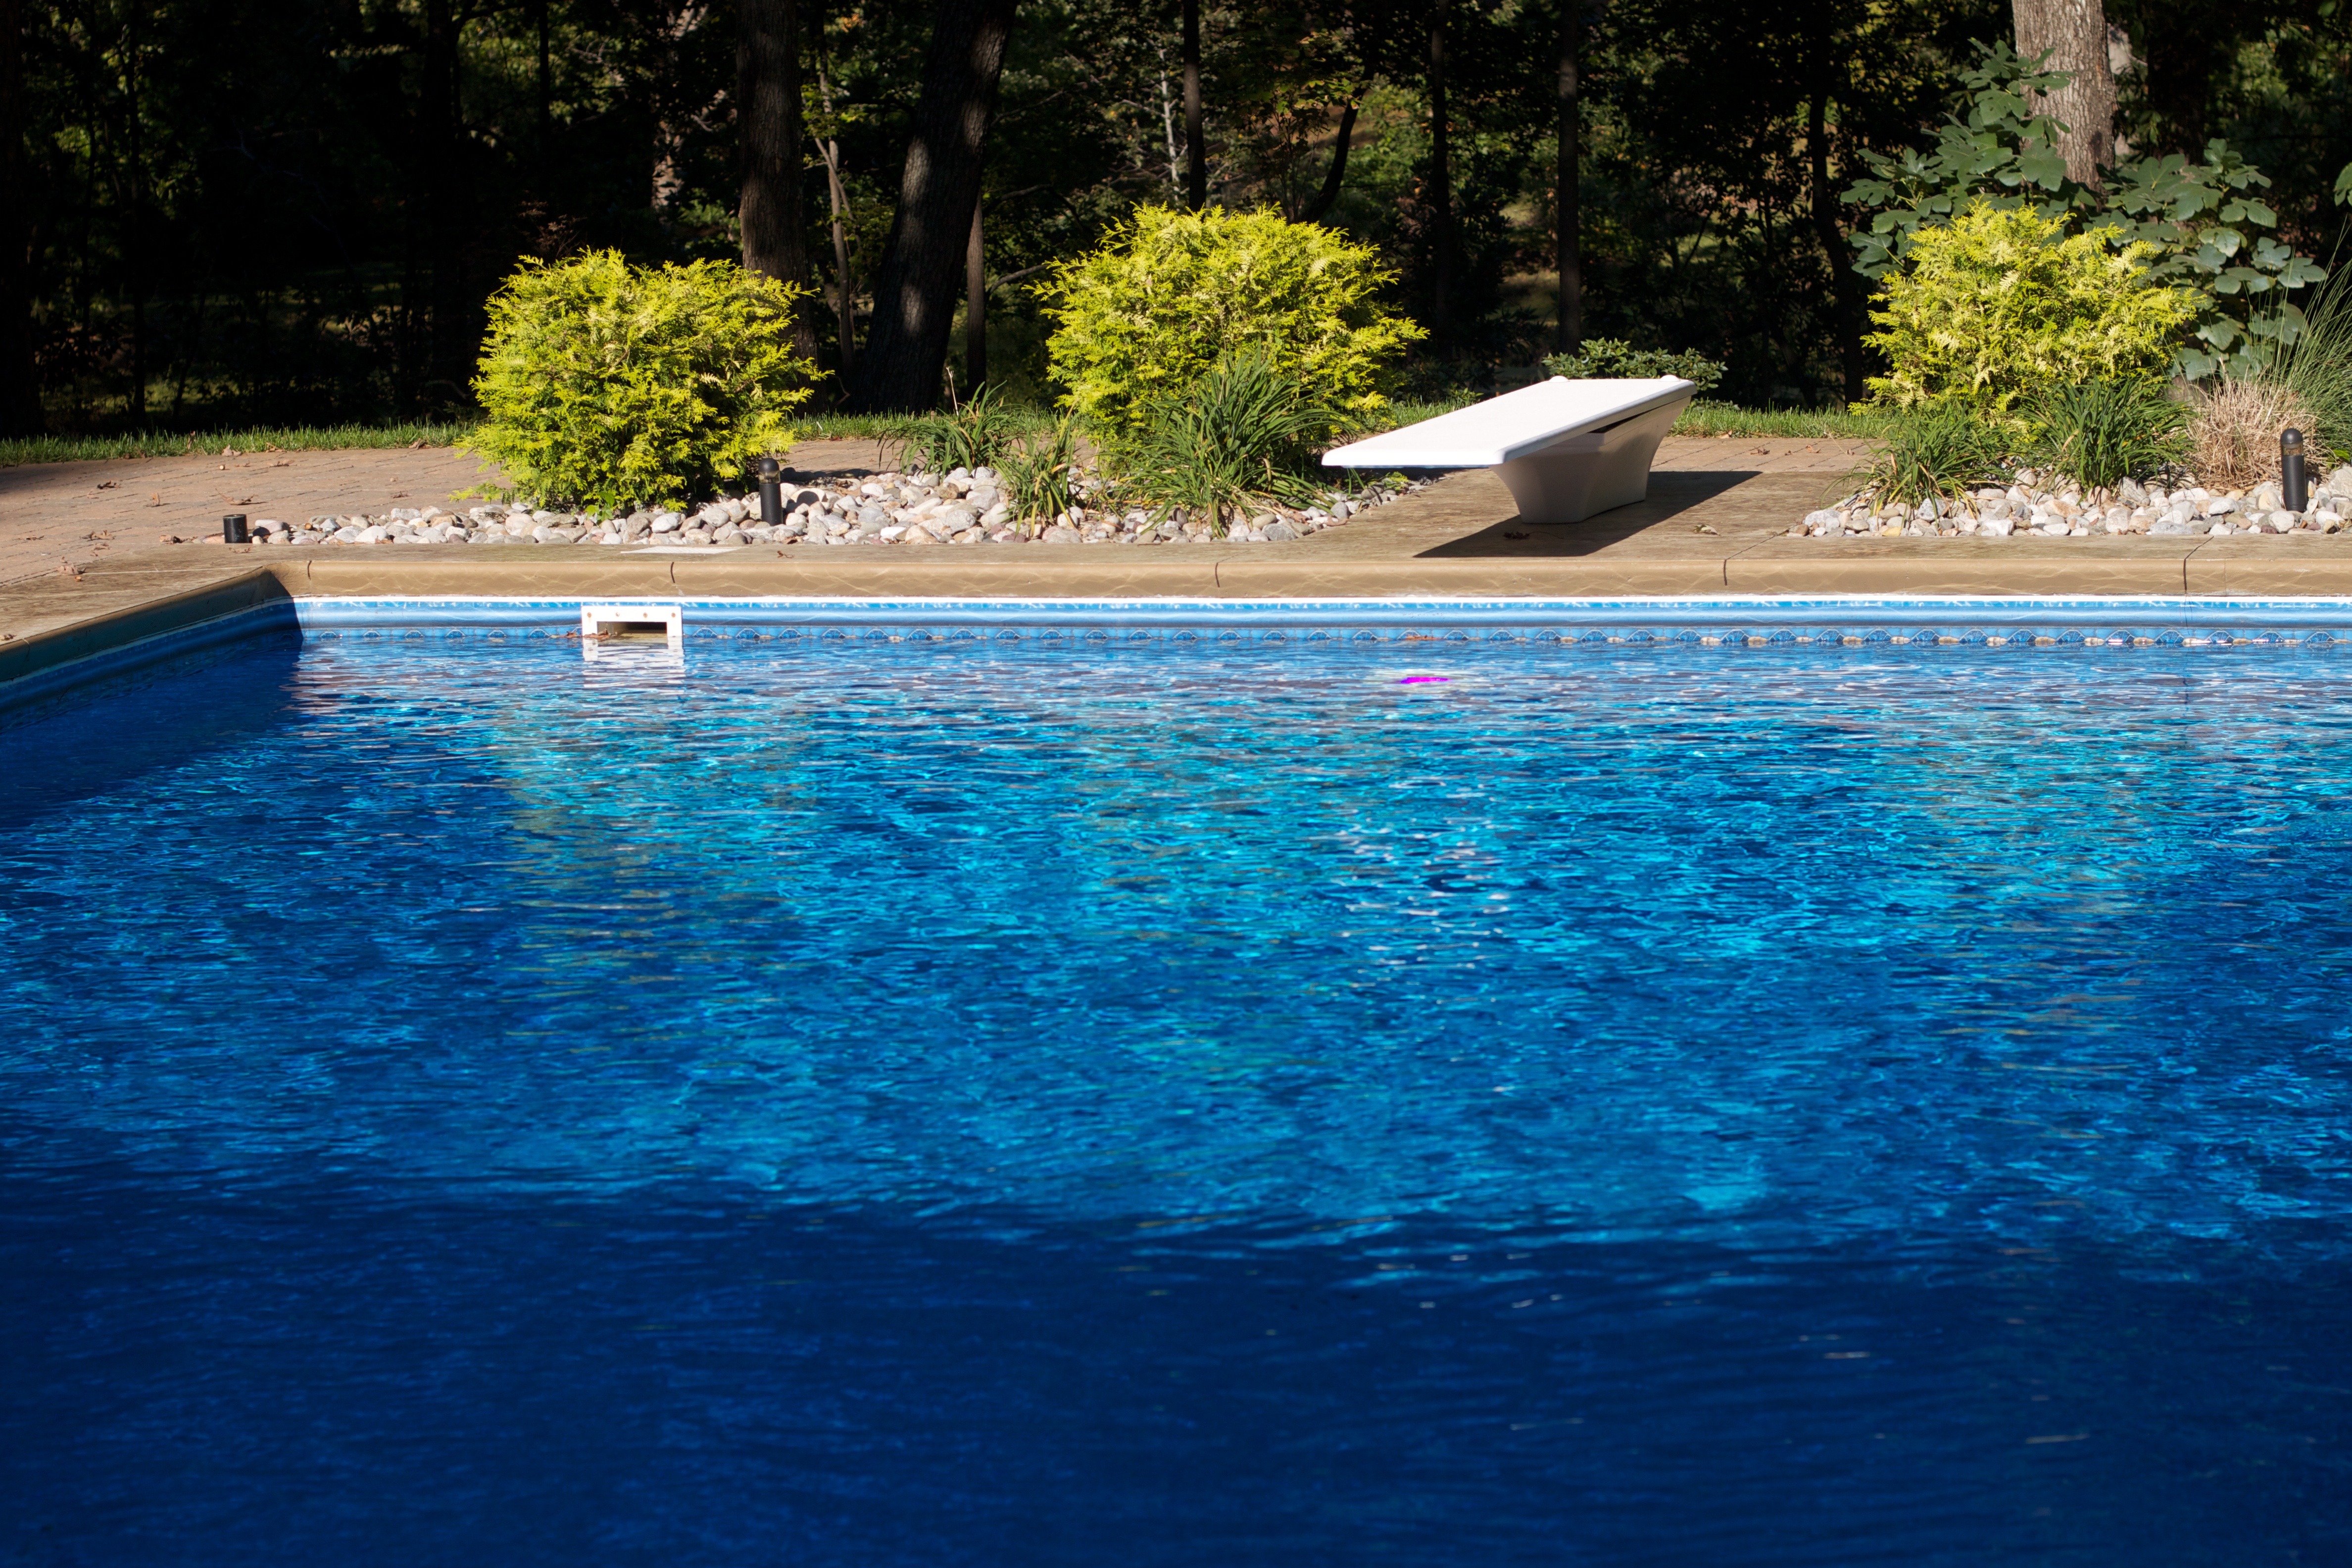
swimming pool, backyard, estate, odyssey, reflecting pool